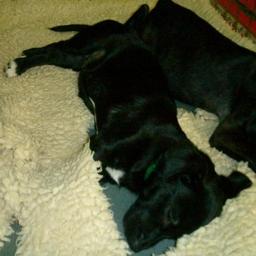
Animal: dogs